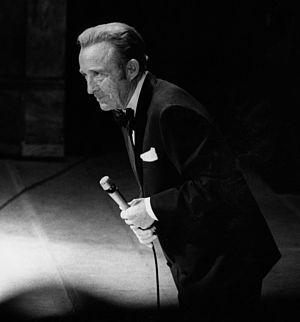
Bing Crosby, de son vrai nom Harry Lillis Crosby Jr., né le 3 mai 1903 à Tacoma et mort le 14 octobre 1977 à Alcobendas près de Madrid, est un chanteur et acteur américain.